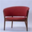
Label: chair